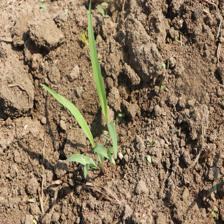
Label: Sorghum